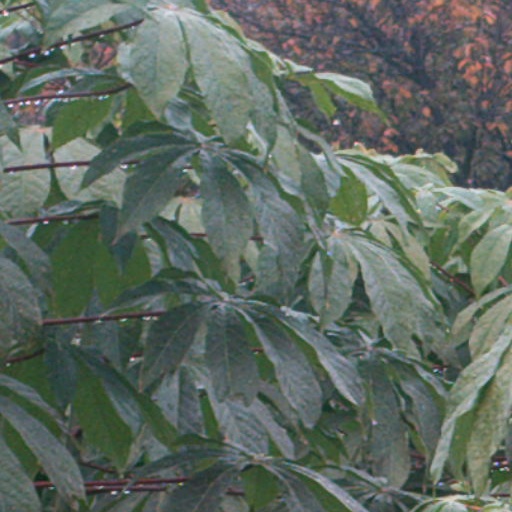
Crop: cassava